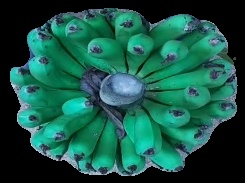
Variety: pachbale
Grade: grade2